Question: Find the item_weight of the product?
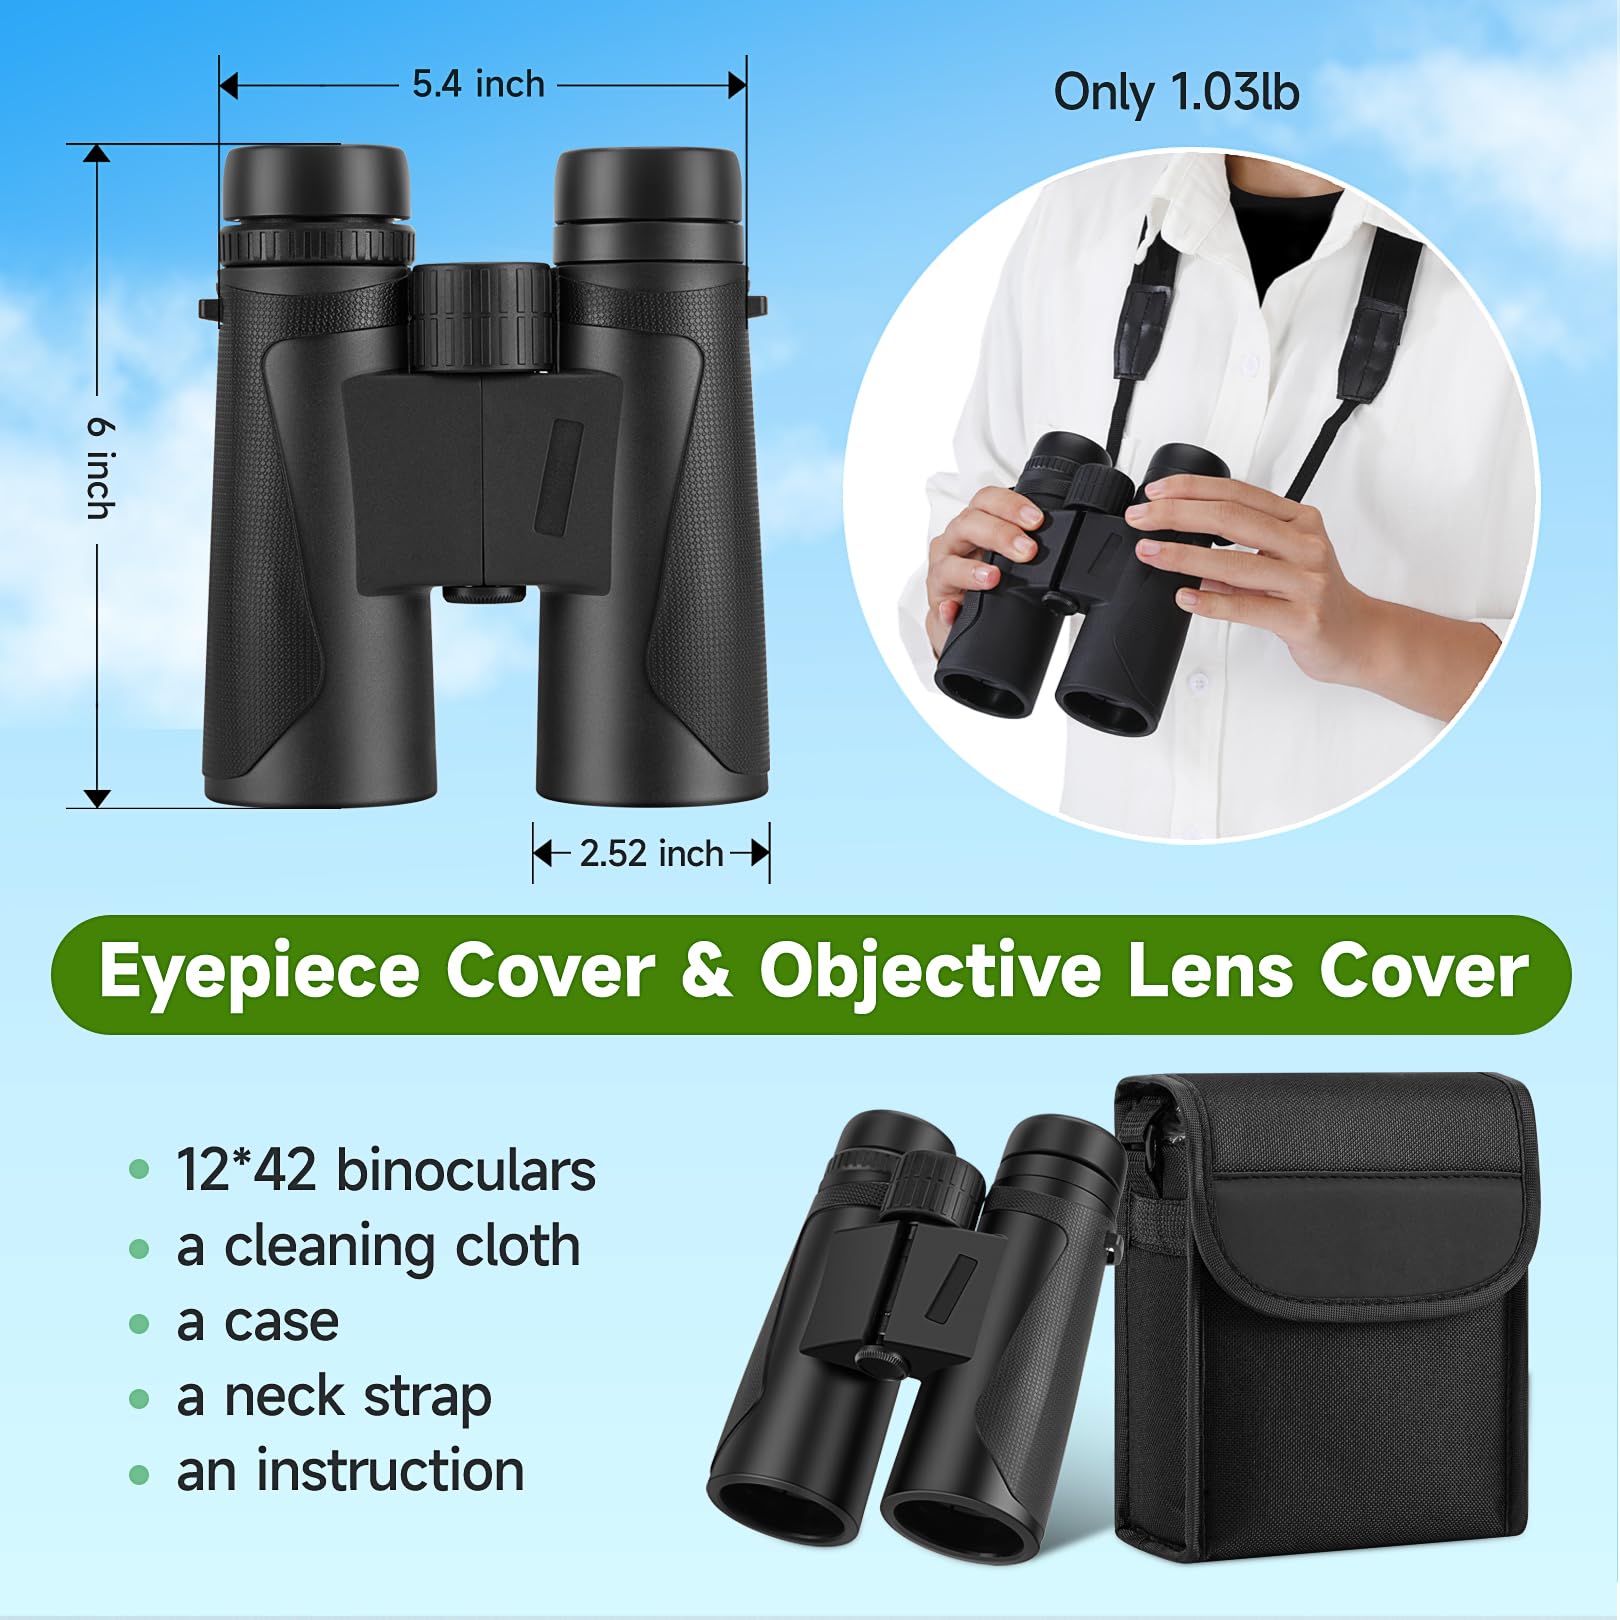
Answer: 1.03 pound